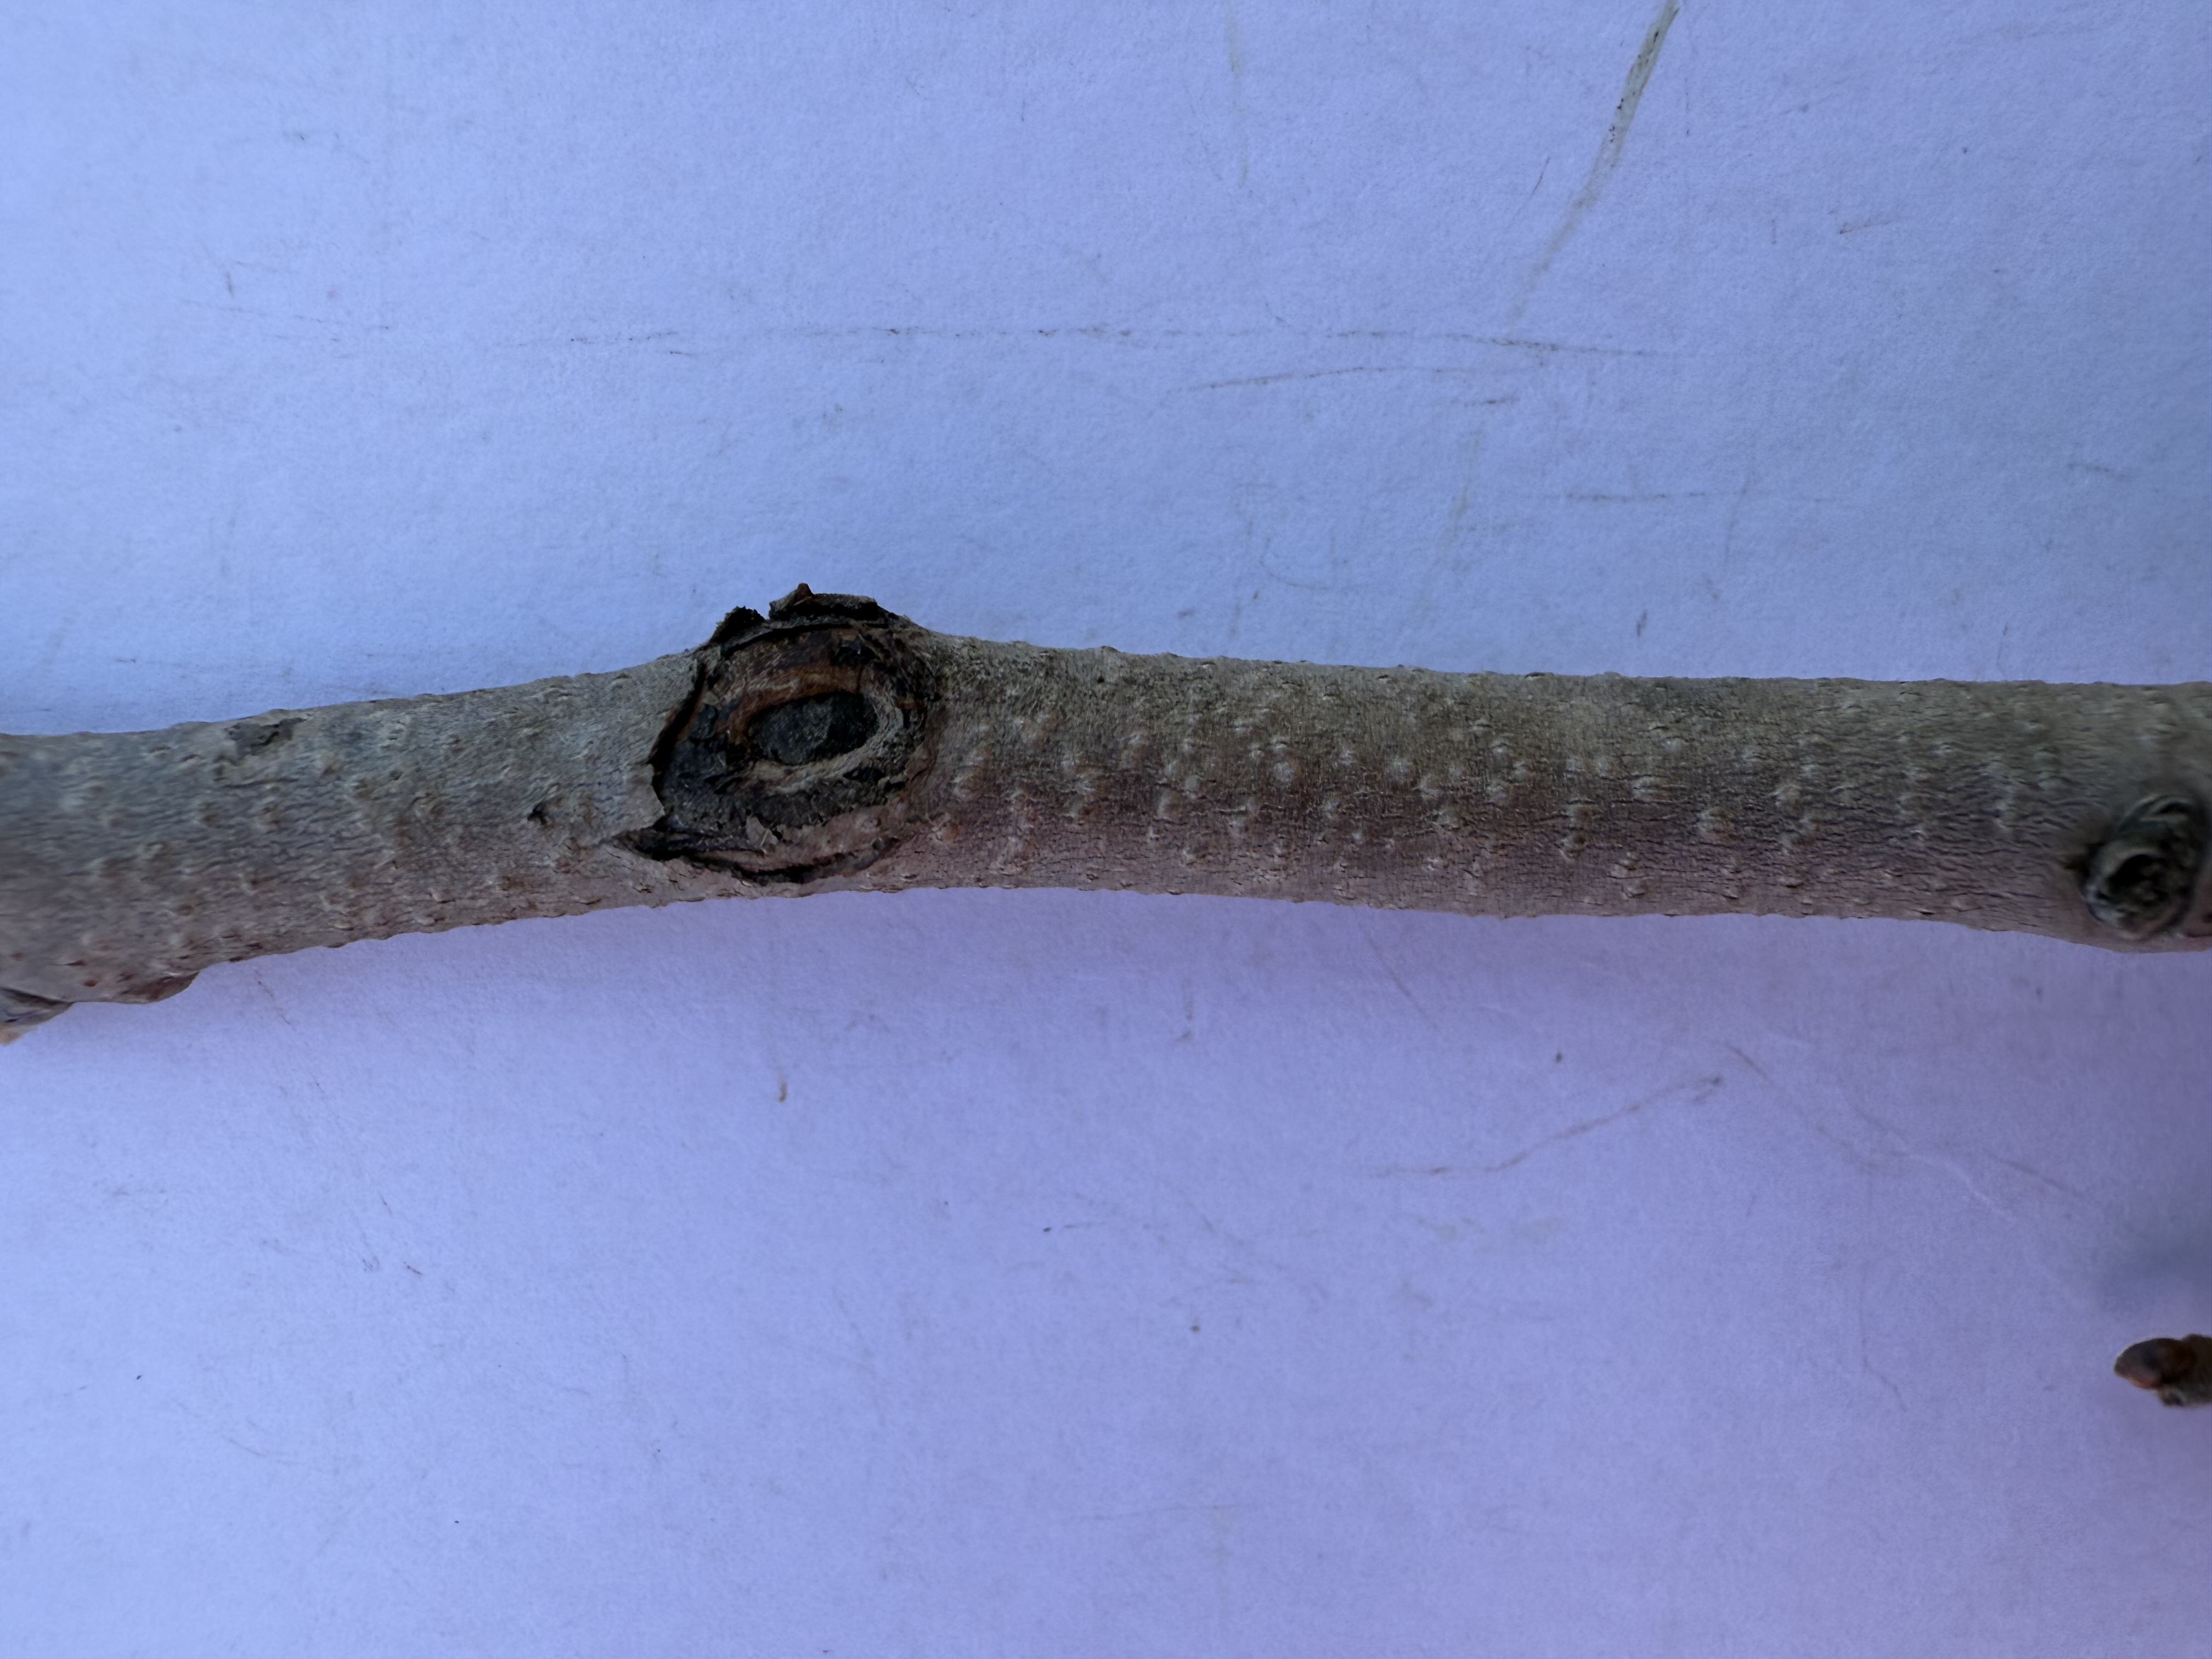
Variety: Chocolate Persimmon